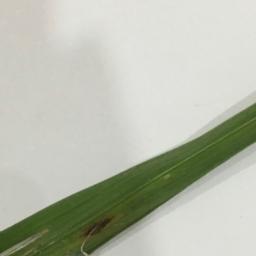
Label: Rice___Brown_Spot